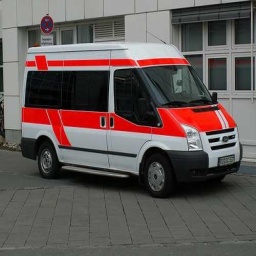
Label: ambulance